Bethlehem, Pennsylvania

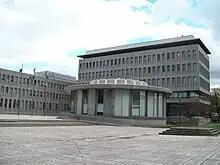
Bethlehem's Municipal and Public Safety Complex in 2011

Bethlehem has a long historical relationship with the celebration of Christmas, which is prominently celebrated in the city annually. The city was christened as Bethlehem on Christmas Eve 1741 by Nicolaus Zinzendorf, a Moravian bishop. In 1747, Bethlehem was the first U.S. city to feature a decorated Christmas tree.